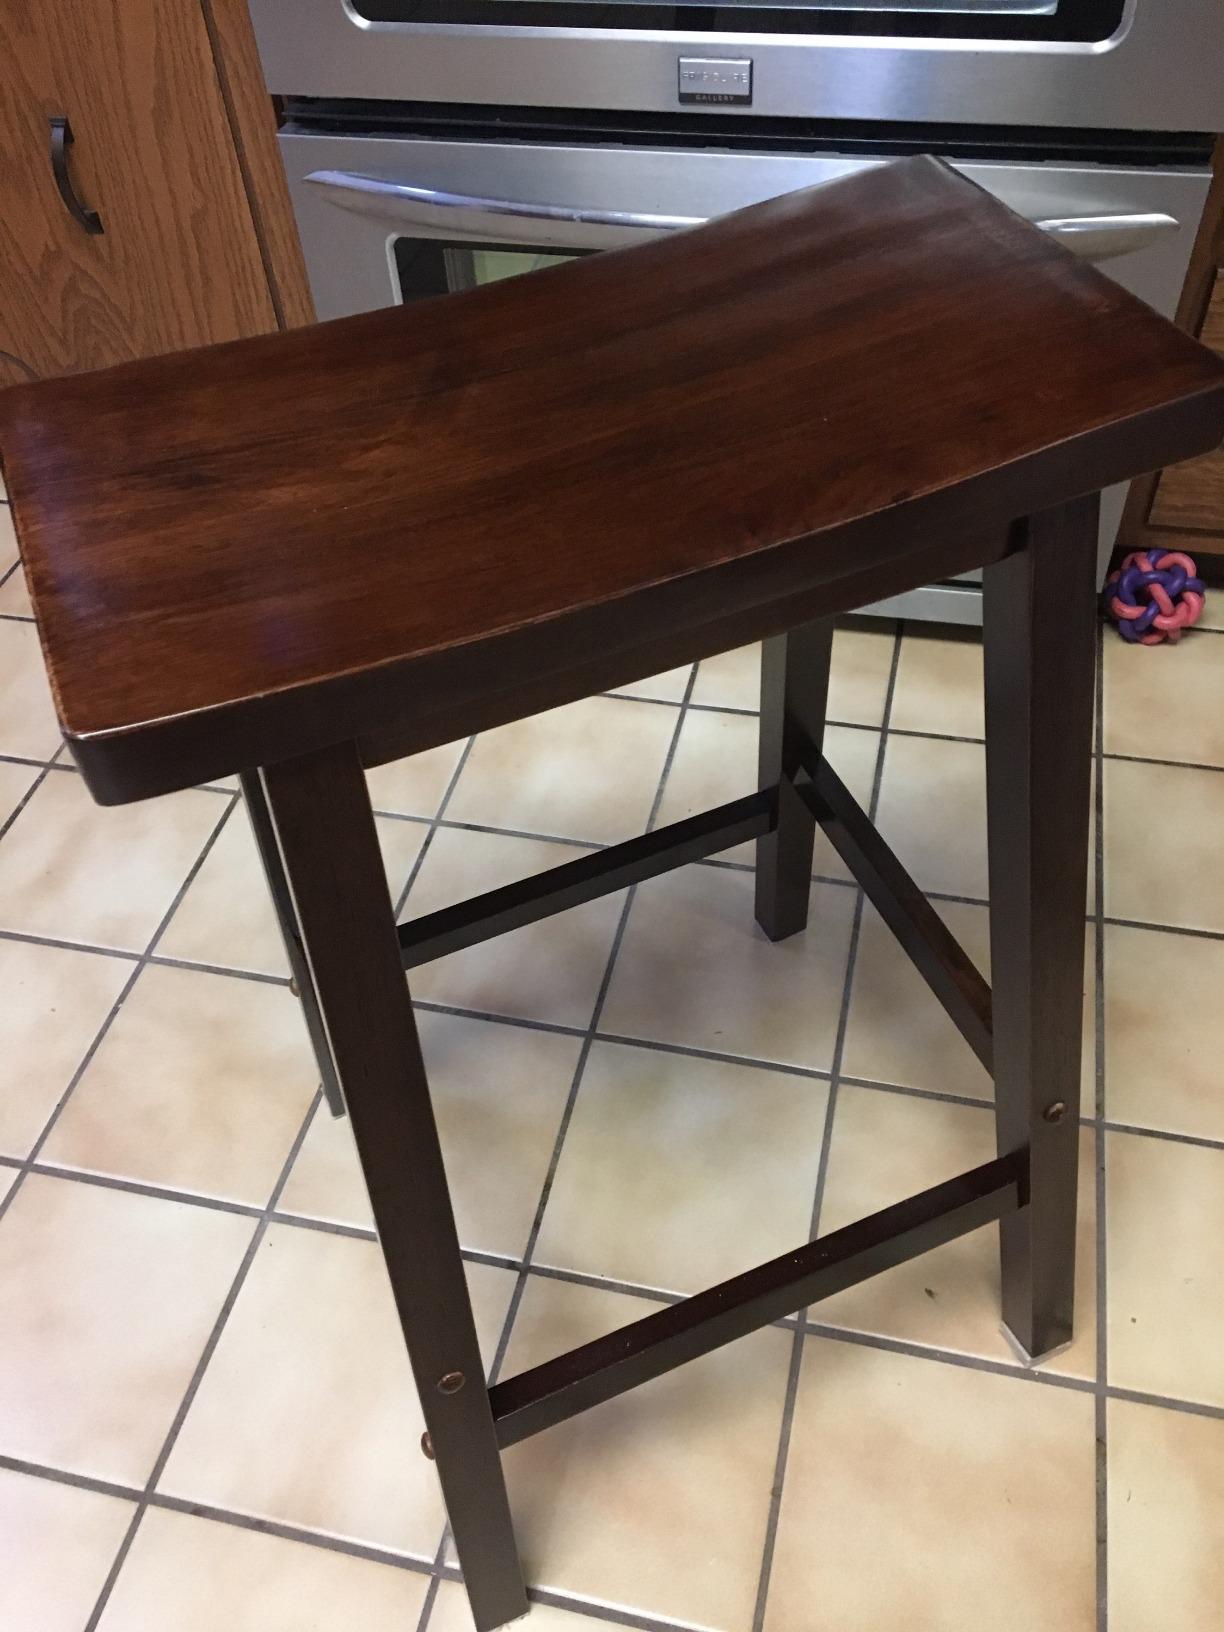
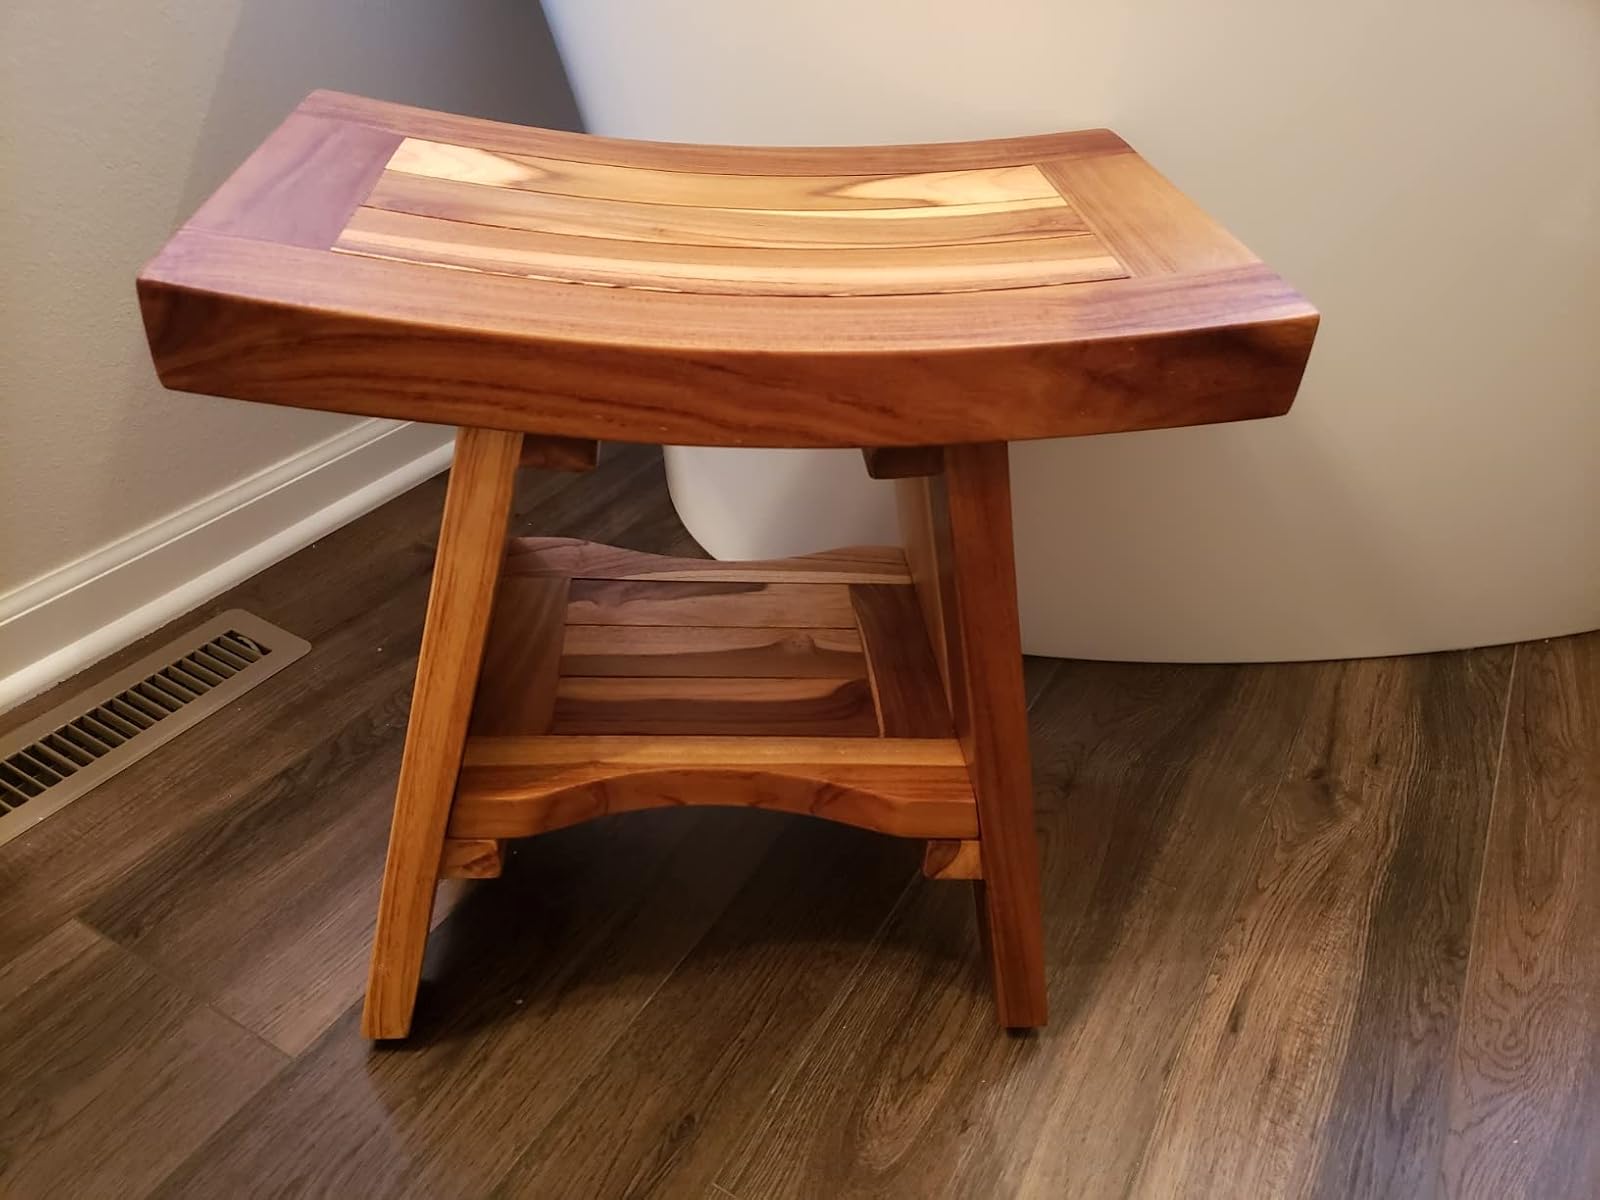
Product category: stool
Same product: no